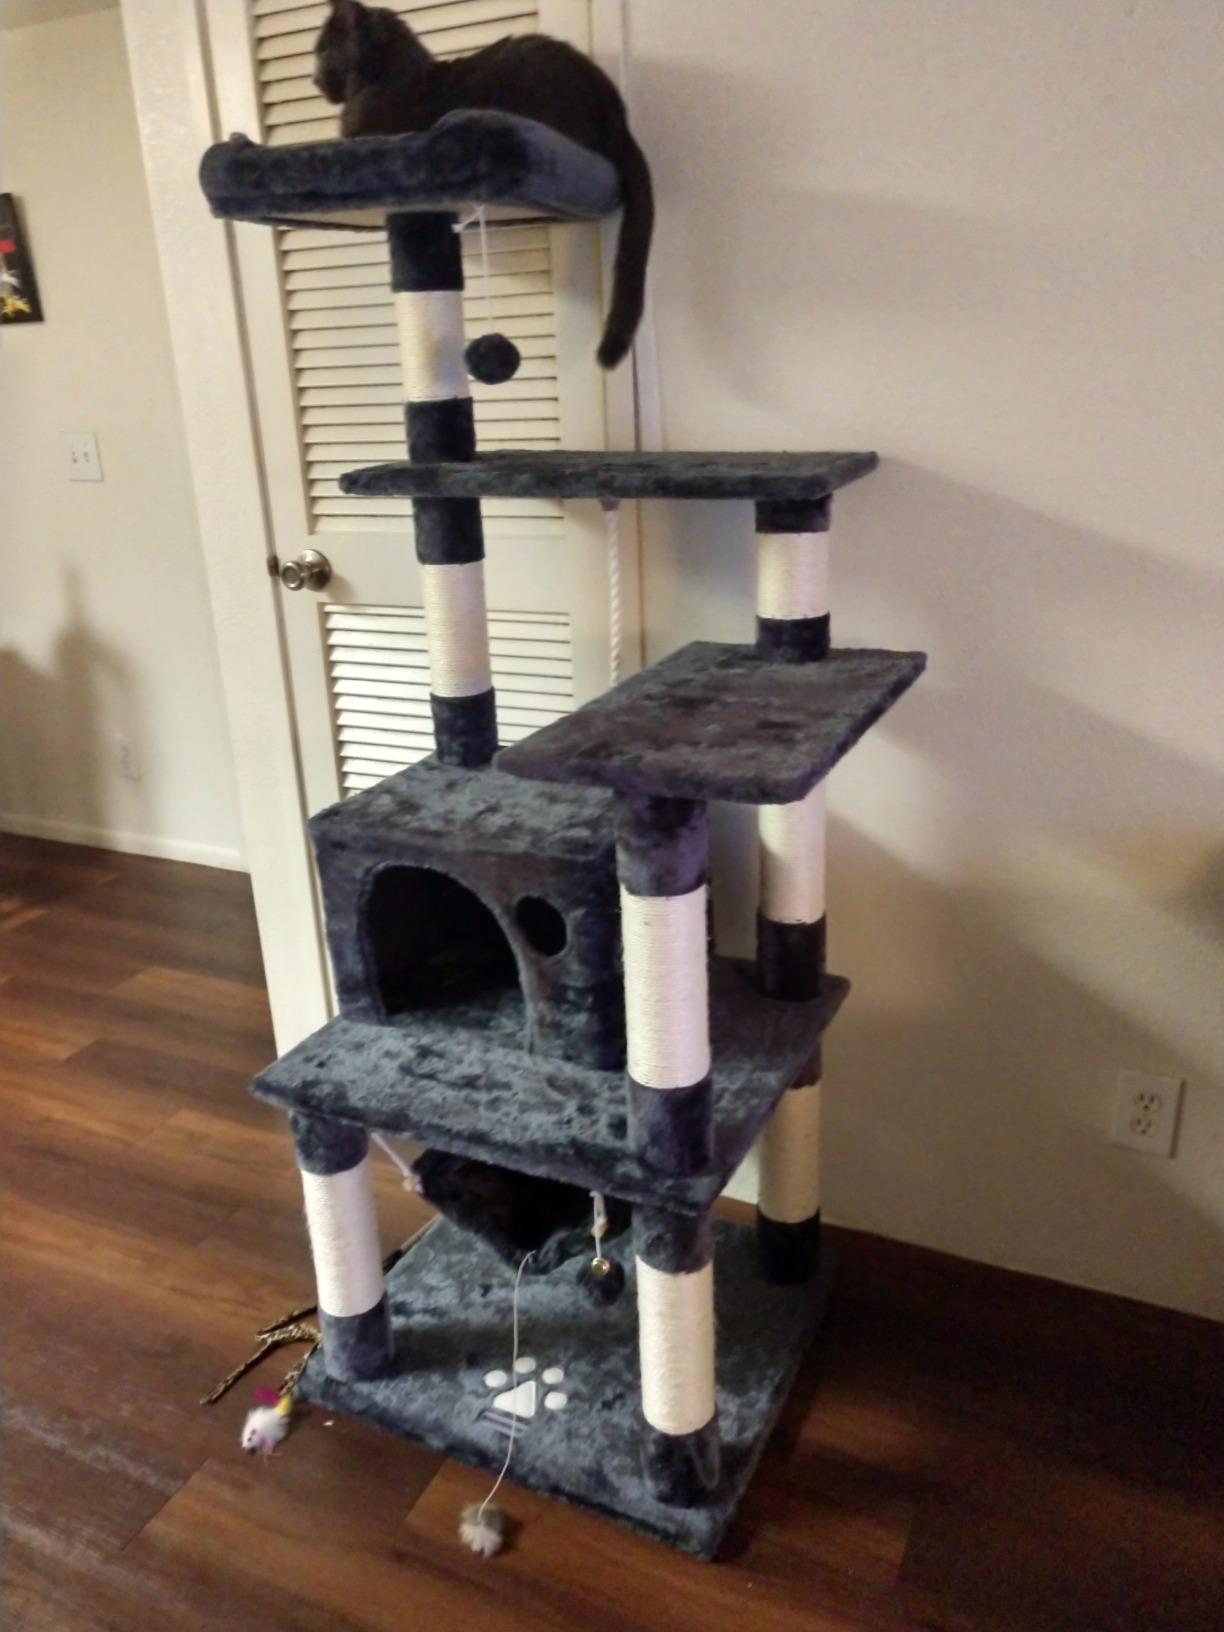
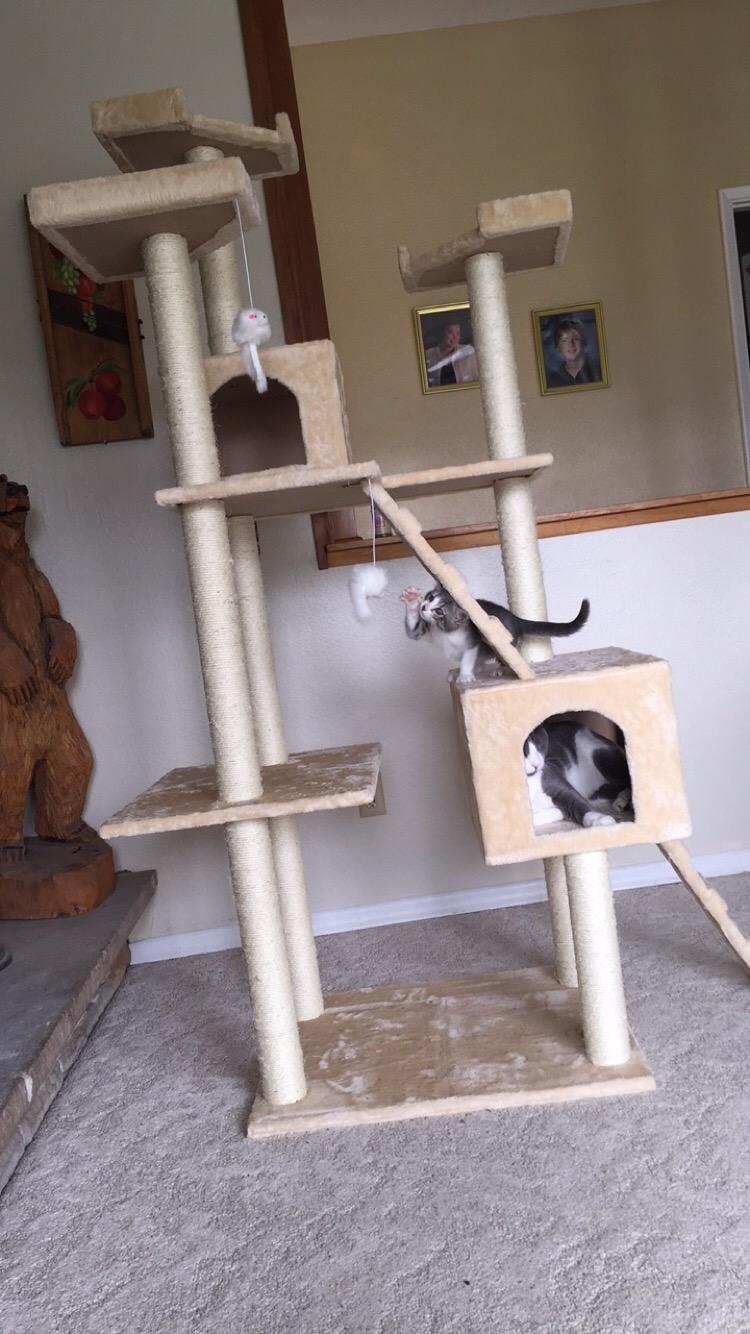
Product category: items_cat tree
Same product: no